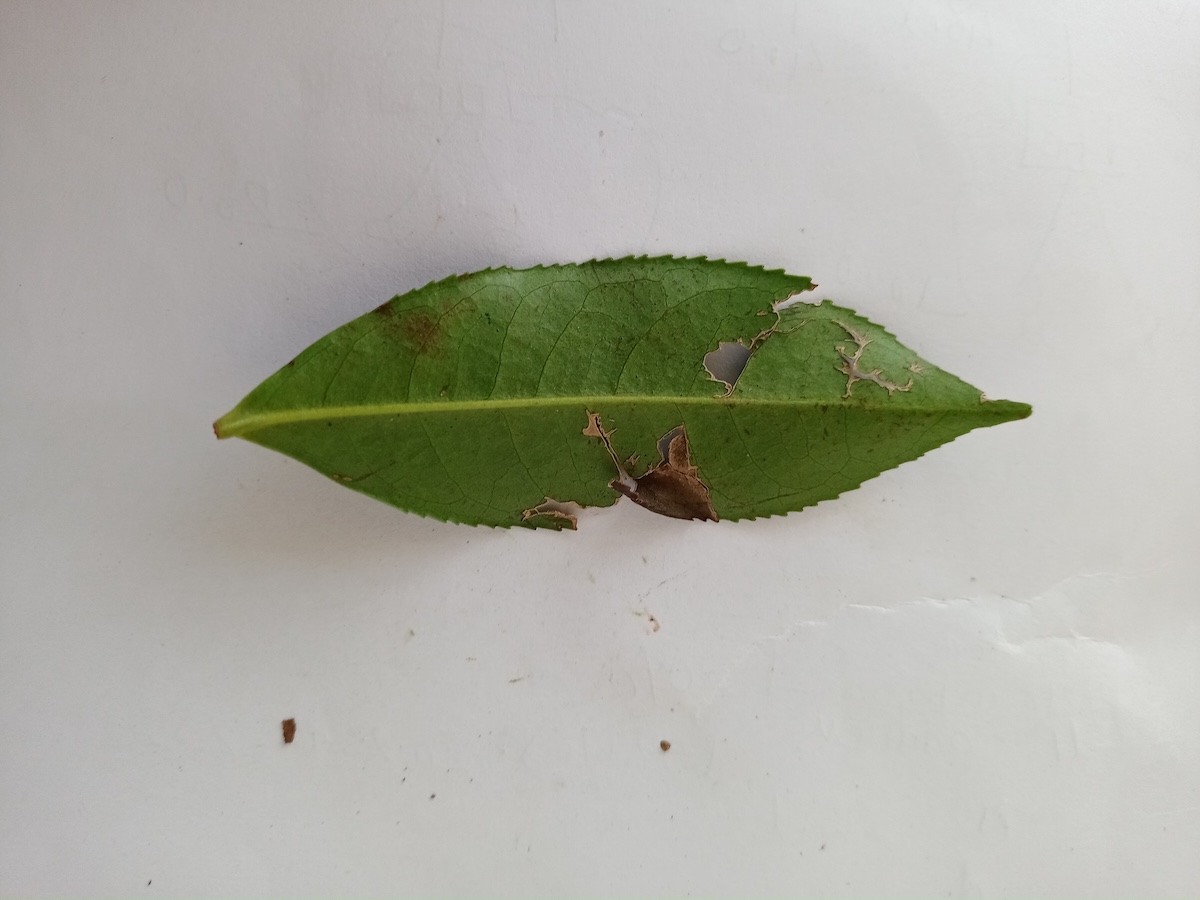
Label: Gray Blight